Java Ho!

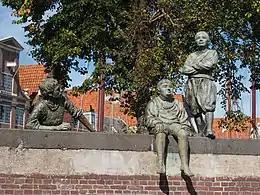
Statues of Bontekoe's cabin boys in Hoorn, Netherlands

Java Ho!: The Adventures of Three Boys Amid Fire, Storm and Shipwreck is a juvenile fiction novel by Dutch author Johan Fabricius, first published in 1924.